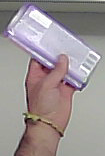
Product: milka_chocolate